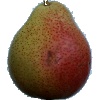
Label: pear_forelle